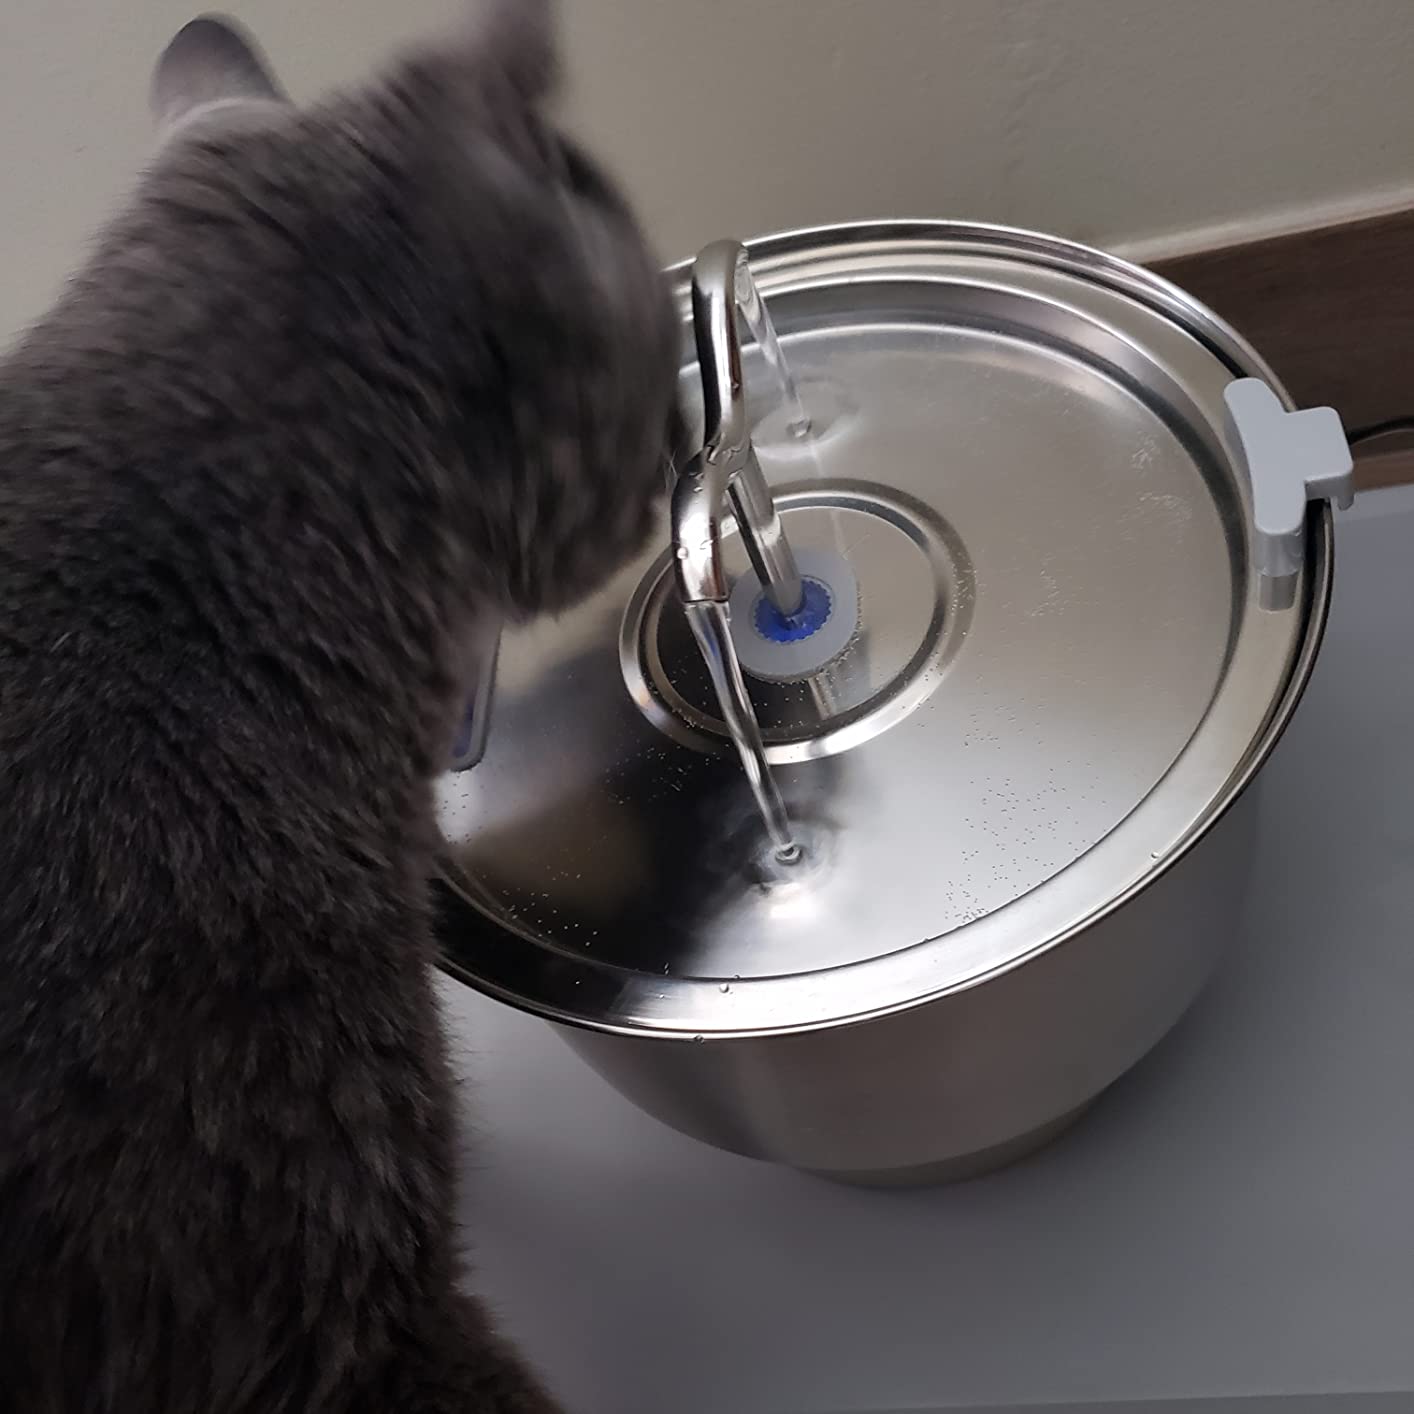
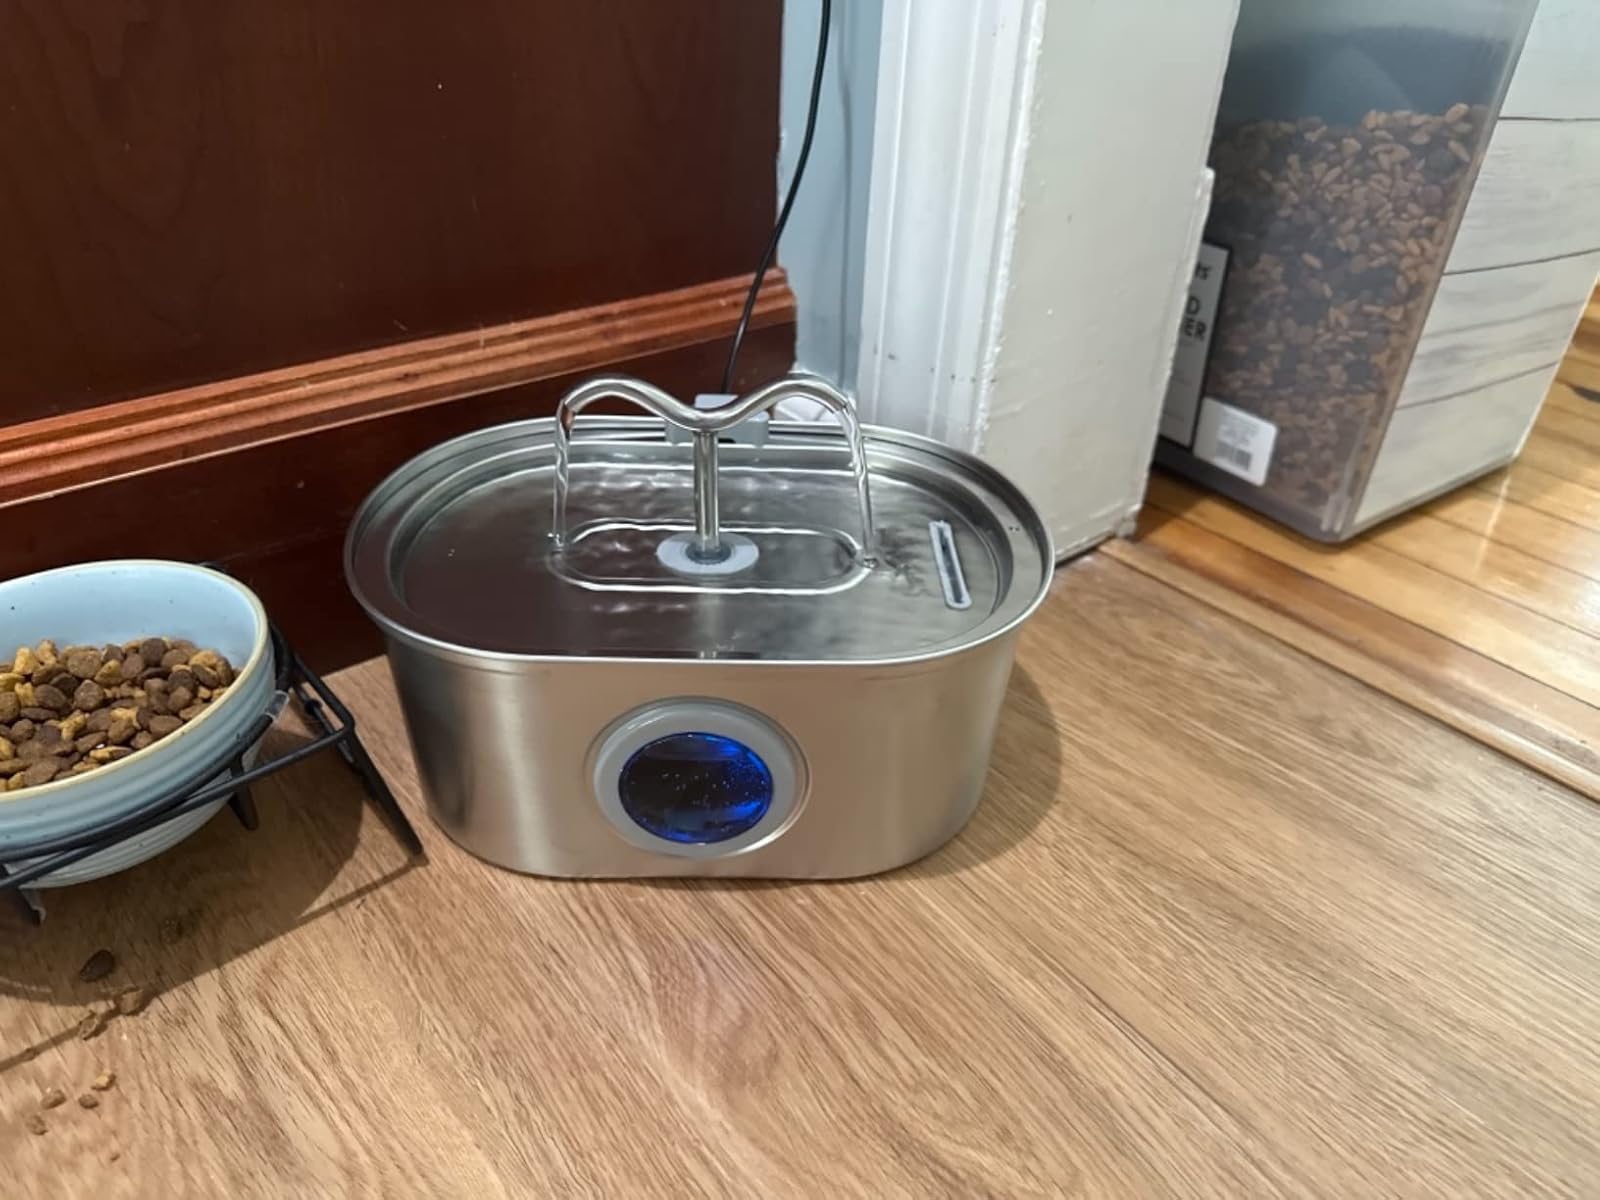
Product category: items_bowl
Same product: no